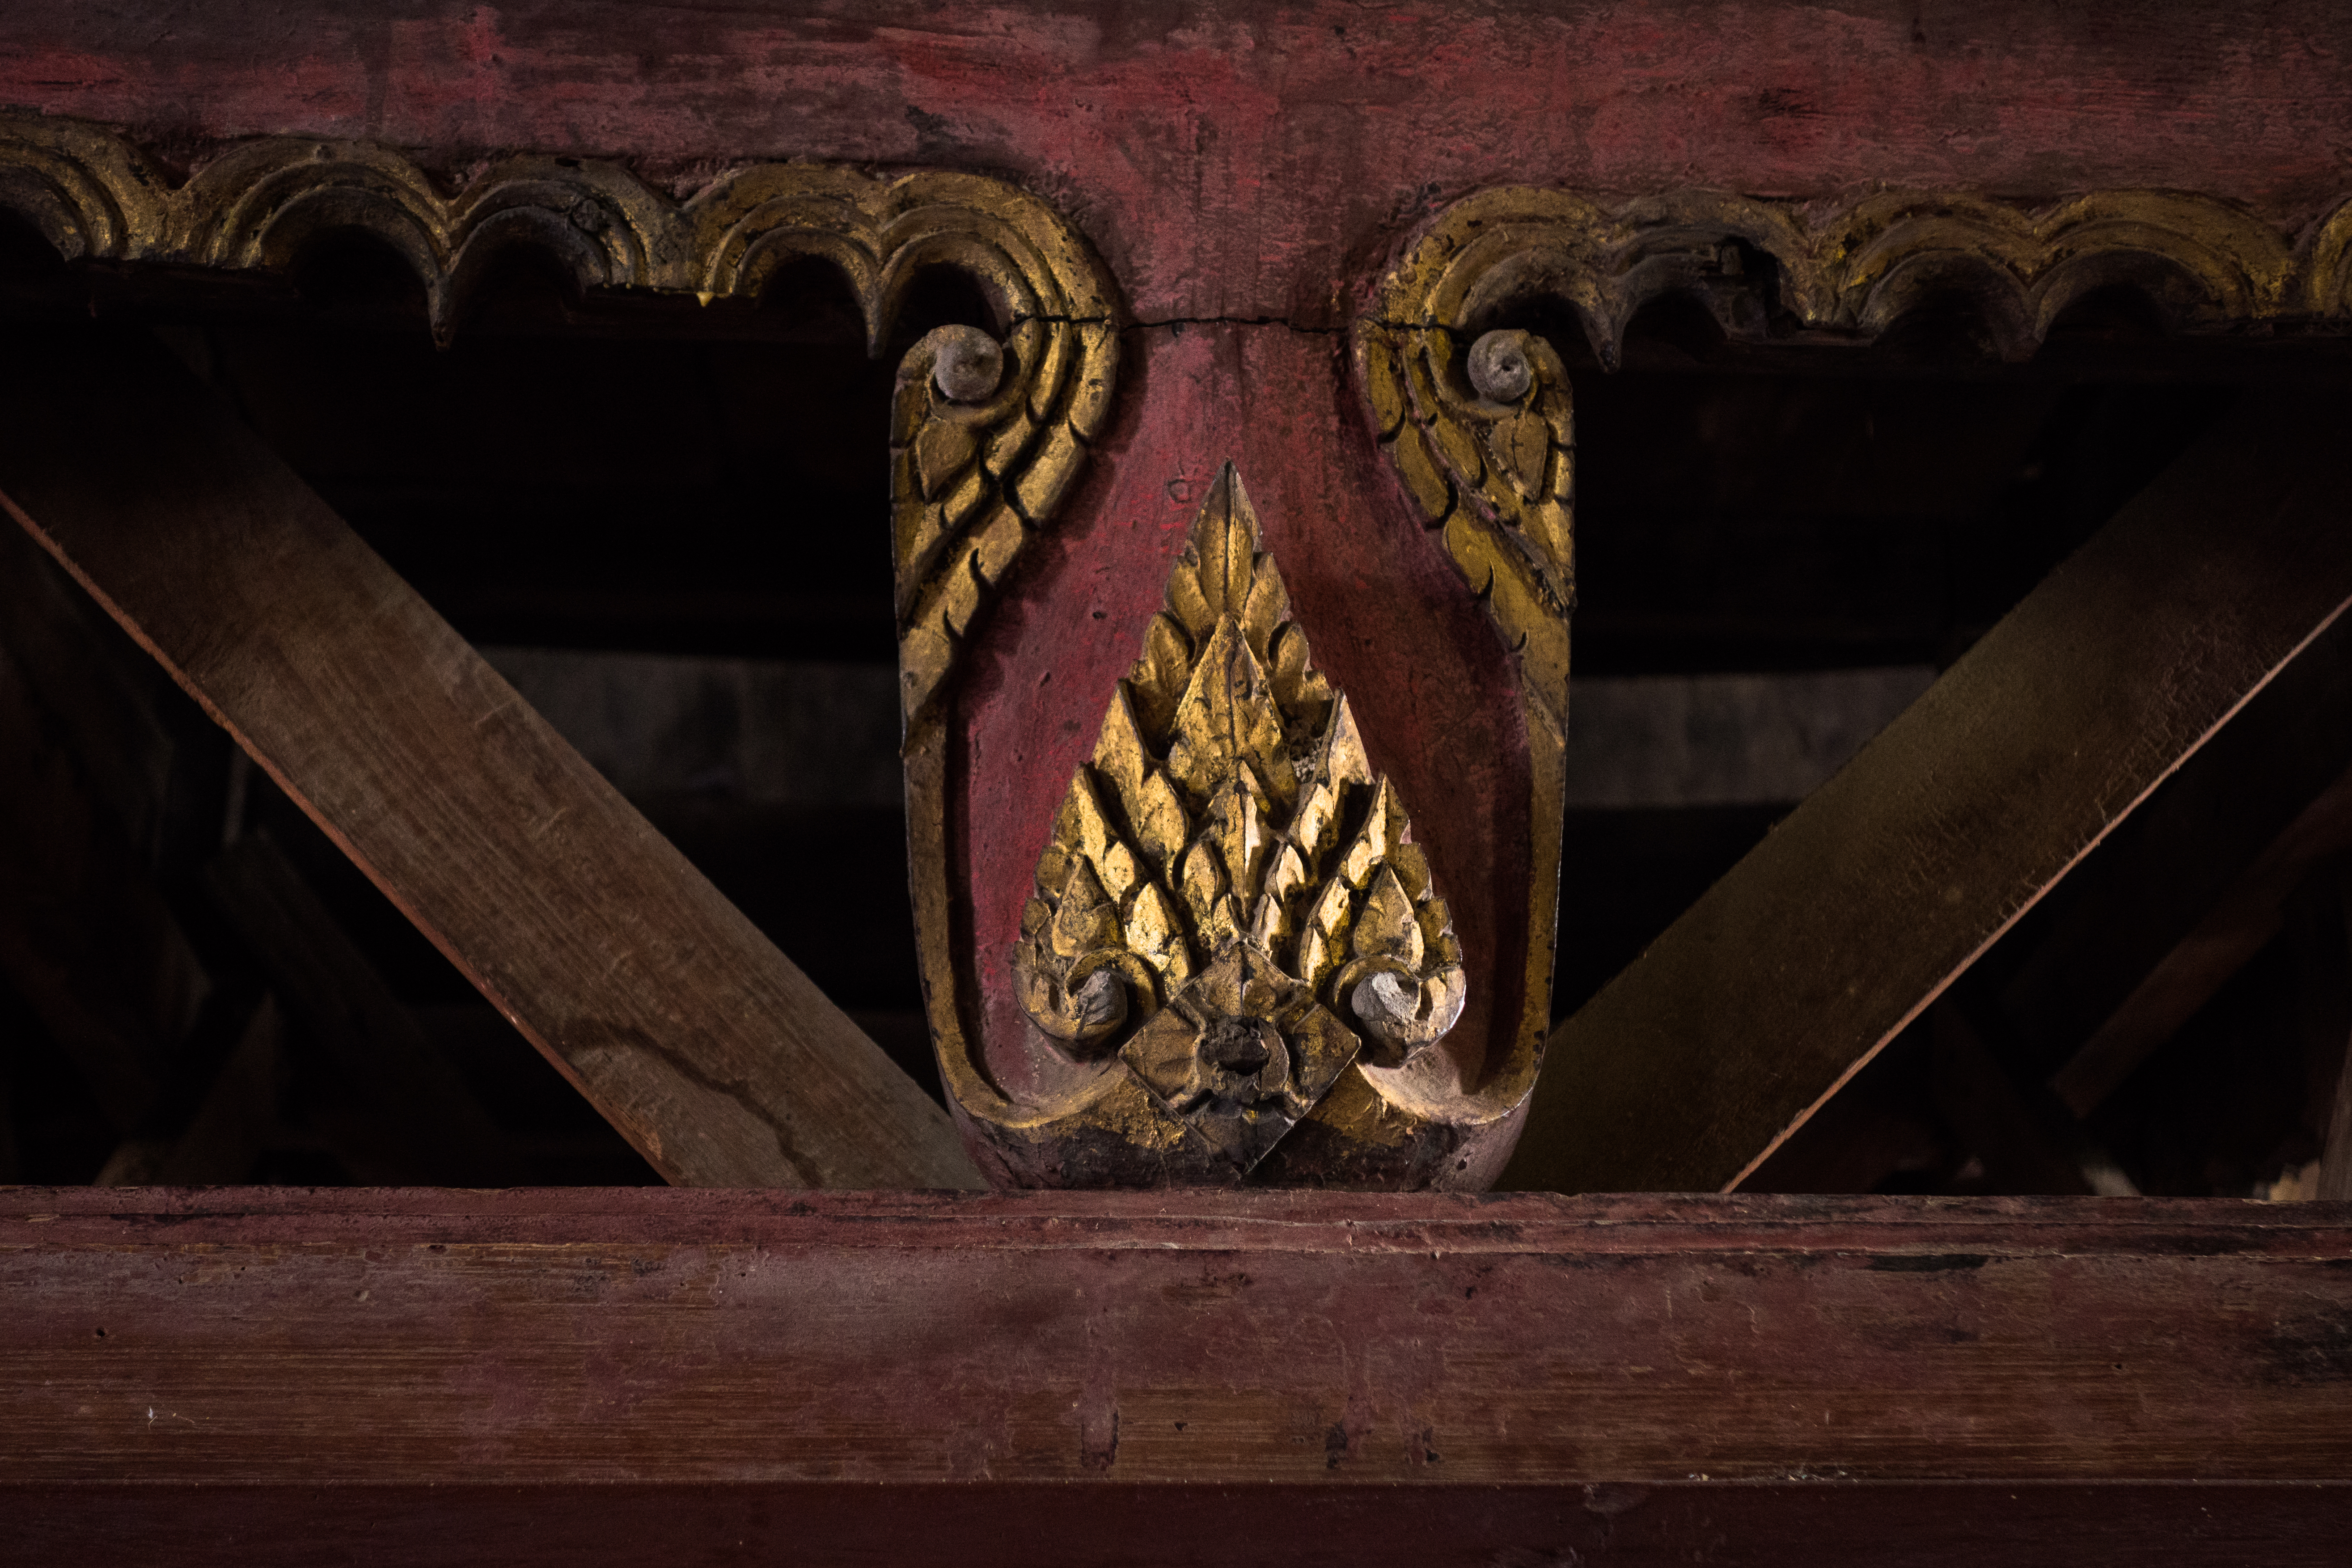
thai, temple, eye, wood, carving, architecture, art, mouth, symmetry, pattern, visual arts